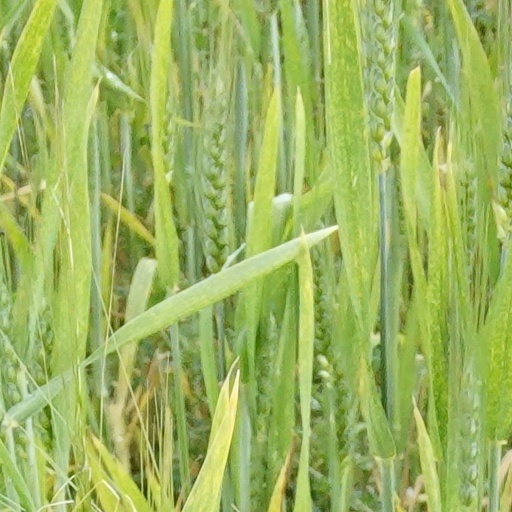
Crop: wheat